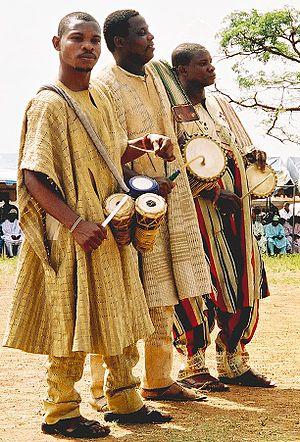
Le jùjú est un style de musique populaire nigériane, dérivé des percussions traditionnelles utilisées dans les groupe ethnique d'Afrique yoruba. Le nom vient du mot yoruba "juju" ou "jiju" qui signifie "lancer" ou "quelque chose qui est lancé". La musique Jùjú a évolué dans les années 1920 dans les clubs urbains, et sa paternité revient à Abdul Rafiu Babatunde King, populairement connu sous le nom de Tunde King, Ojoge Daniel, Irewole Denge et le "ménestrel aveugle" Kokoro.